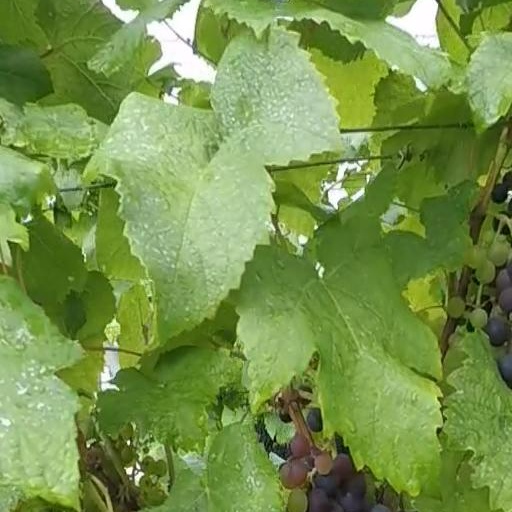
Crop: grape